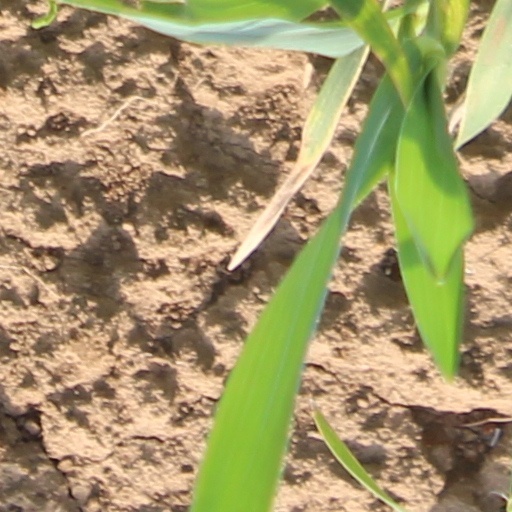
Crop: wheat